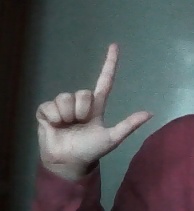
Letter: laam